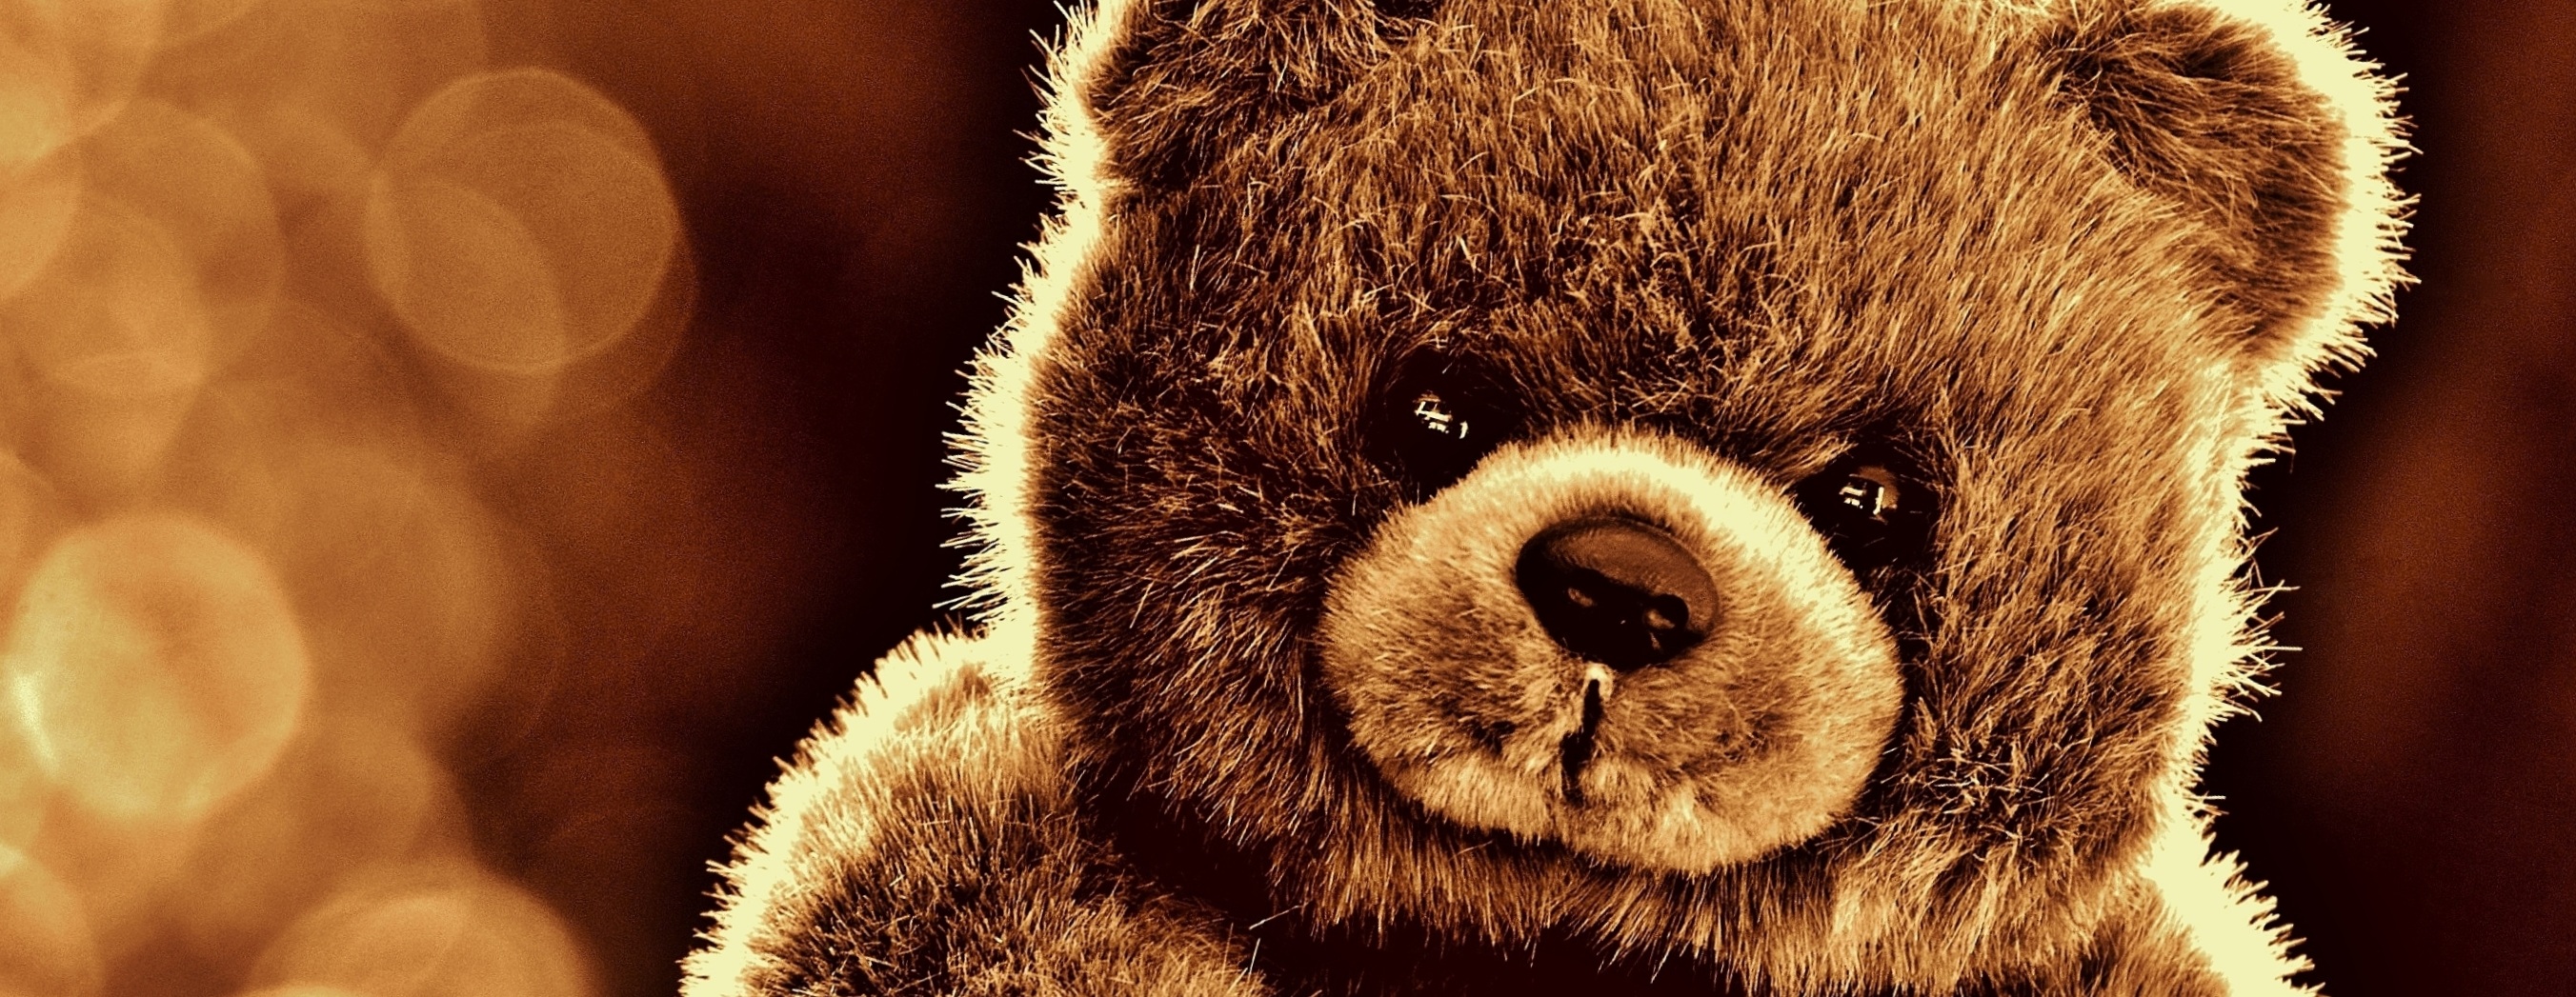
sweet, animal, cute, bear, mammal, toy, fauna, brown bear, teddy bear, close up, nose, whiskers, children, snout, toys, funny, plush, stuffed animal, teddy, children toys, soft toy, furry teddy bear, stuffed toy